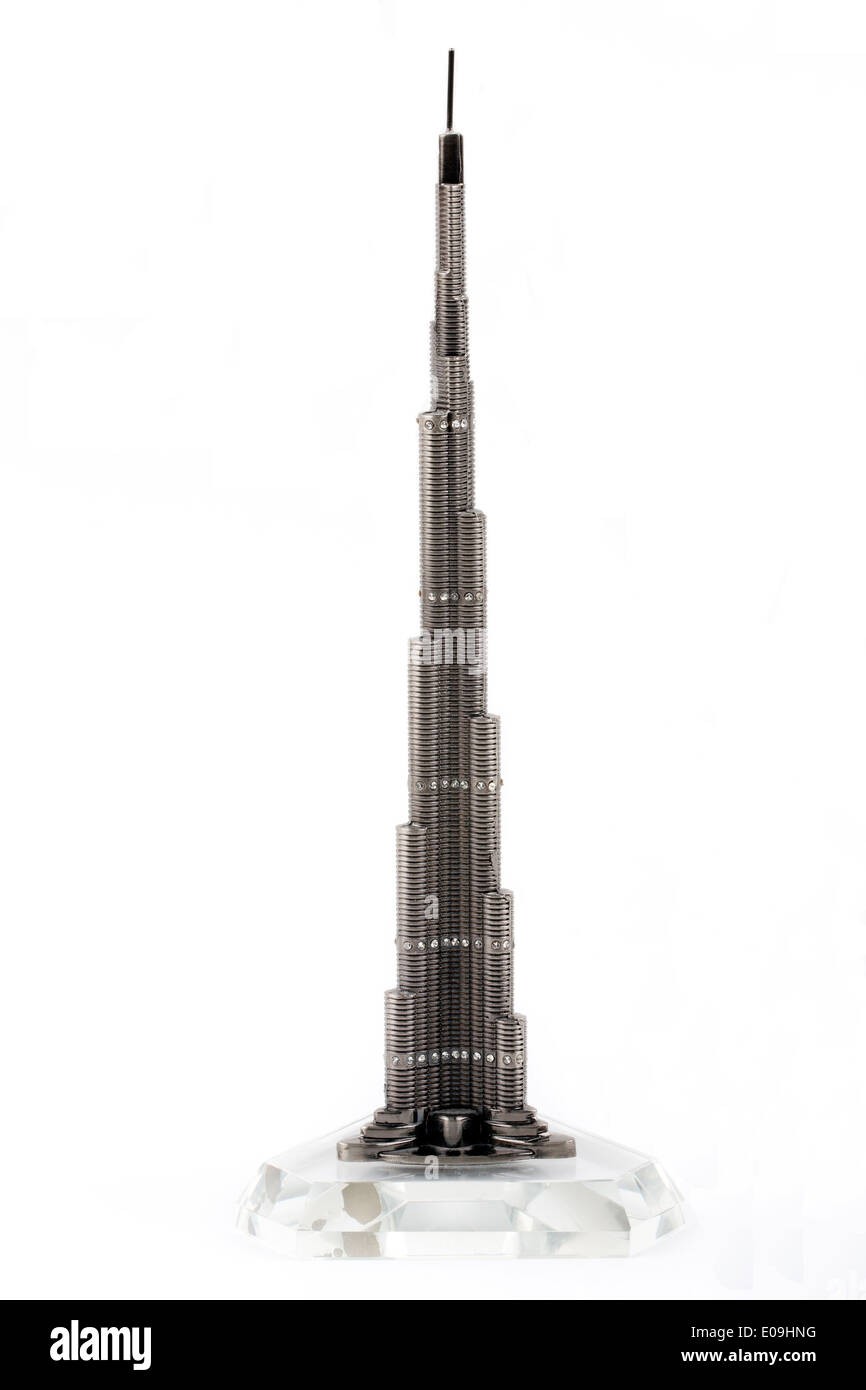
Landmark: Burj Khalifa